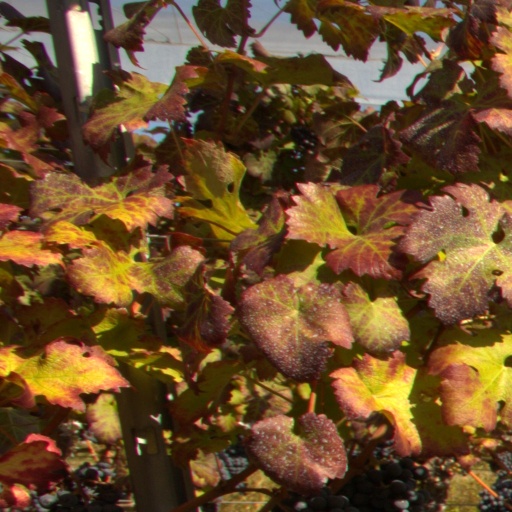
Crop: grape